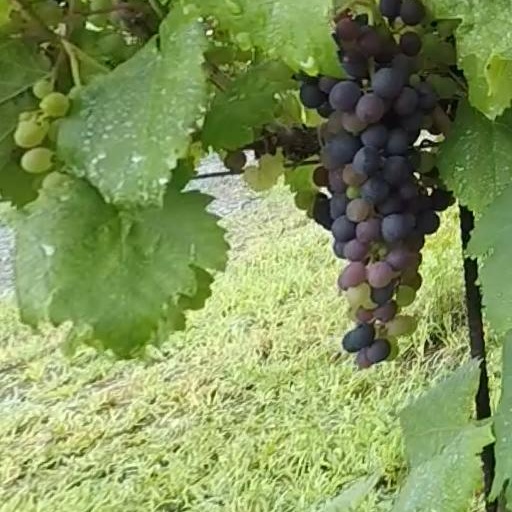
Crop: grape